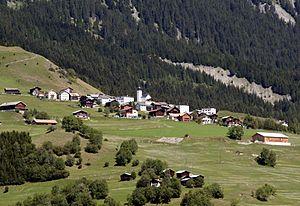
Riein est une localité et une ancienne commune suisse du canton des Grisons, située dans la région de Surselva.